Indian locomotive class WDS-6

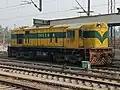
Tuglakabad

The Indian locomotive class WDS-6 is a diesel–electric locomotive used by the Indian Railways mainly for shunting and also for performing departmental duties. The model name stands for broad gauge (W), Diesel (D), Shunting (S) engine, 6th generation (6). As of April 2022, 375 units of this class are currently in use all over India.